Wayne Gretzky

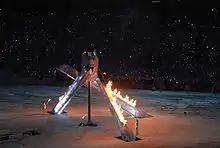
The lighting of an Olympic cauldron inside BC Place Stadium during the opening ceremony of the 2010 Winter Olympics.

In 2002, the Kings held a jersey retirement ceremony and erected a life-sized statue of Gretzky outside the Staples Center; the ceremony was delayed until then so that Bruce McNall, who had recently finished a prison sentence, could attend. Also in 2002, Gretzky received a star on Canada's Walk of Fame in Toronto. His hometown of Brantford, Ontario, renamed Park Road North to "Wayne Gretzky Parkway" as well as renaming the North Park Recreation Centre to The Wayne Gretzky Sports Centre. Brantford further inducted Gretzky into its "Walk of Fame" in 2004. On May 10, 2010, he was awarded The Ambassador Award of Excellence by the LA Sports & Entertainment Commission. Gretzky was named one of the 100 Greatest NHL Players in 2017.